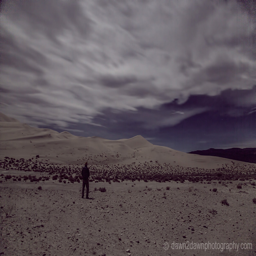
a nearly full moon rises through the clouds over protected site